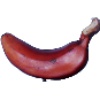
Label: Banana Red 1